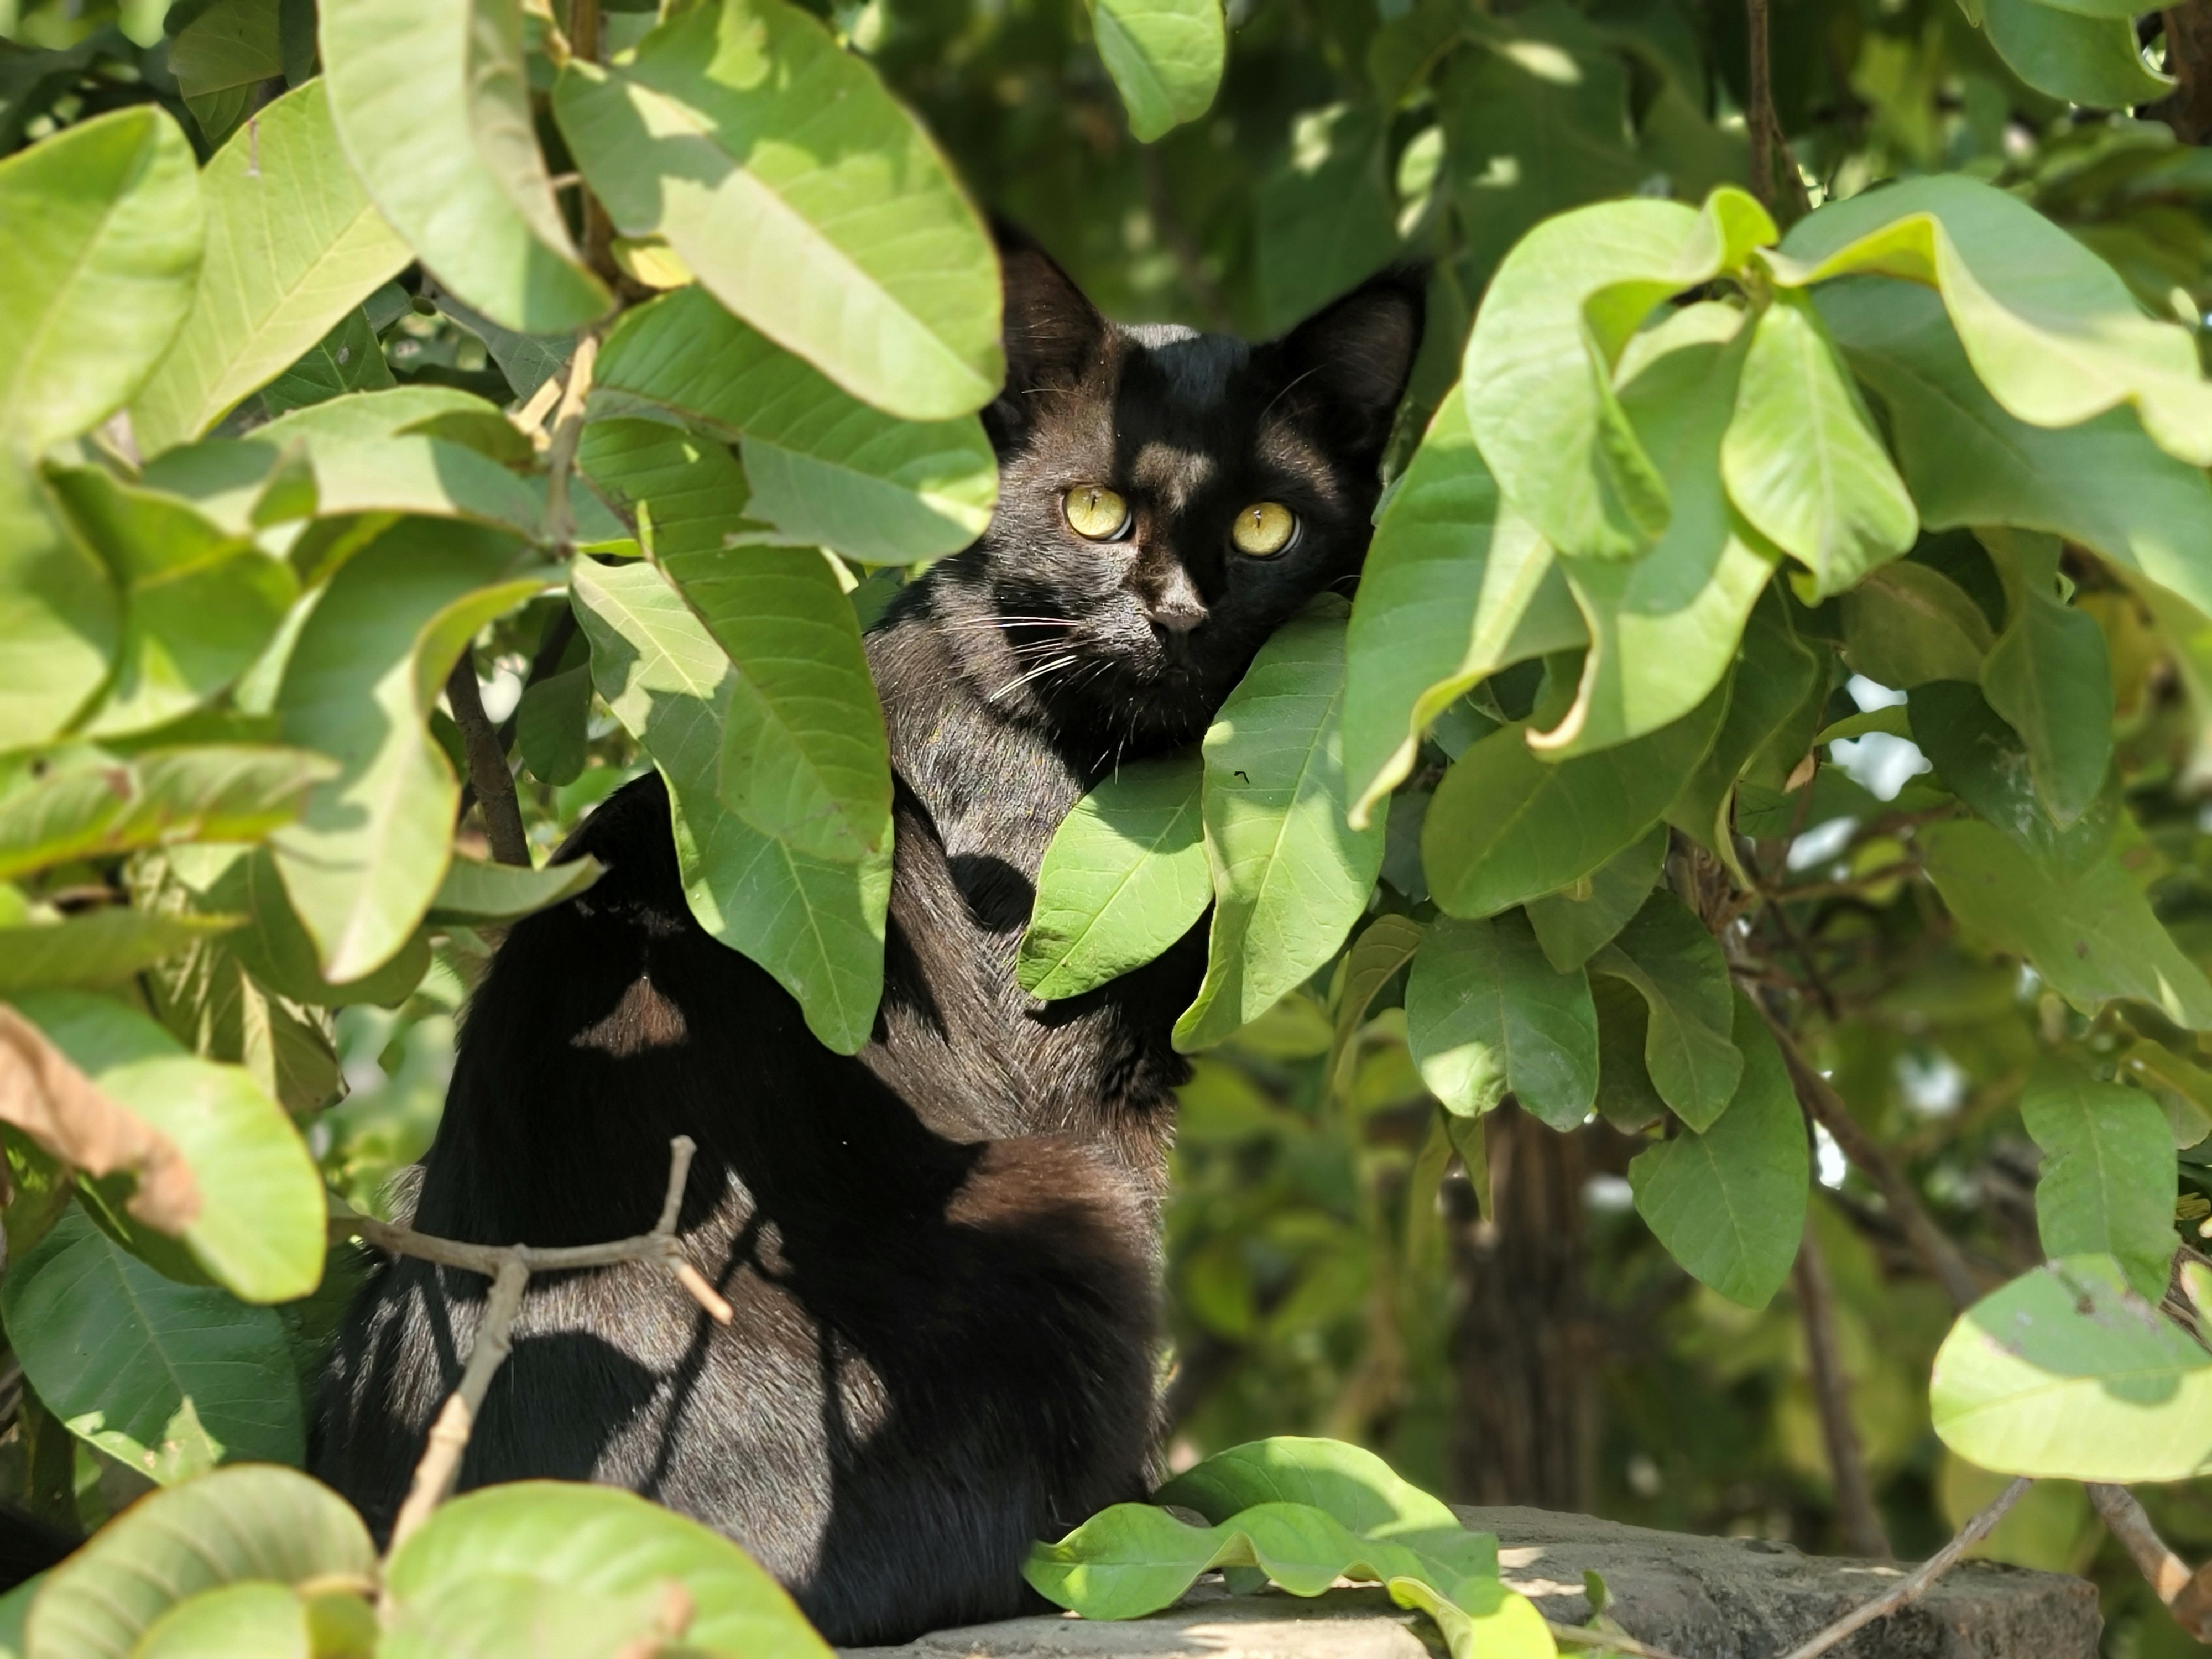
natural, cat, felidae, black cat, Felinae, vertebrate, carnivores, whiskers, terrestrial animal, snout, Bombay cat, fur, domestic short haired cat, tail, wildlife